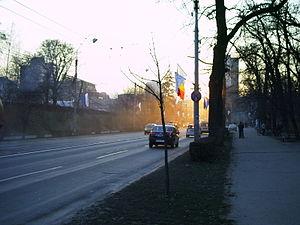
Sibiu rappelant le nom des montagnes proches : Cibin, est le chef-lieu du județ de Sibiu et, avec une population de 147 245 habitants est une des plus grandes villes transylvaines. Elle est traversée par la petite rivière Cibin, affluent de la rivière Olt, elle-même affluent du Danube.